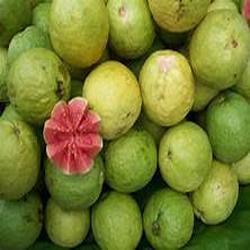
Label: Guava